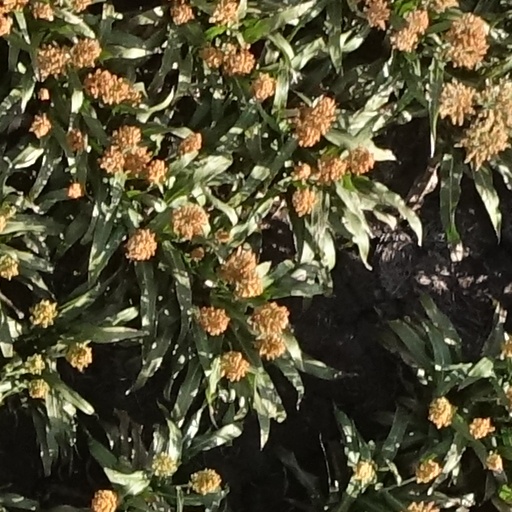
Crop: sorghum